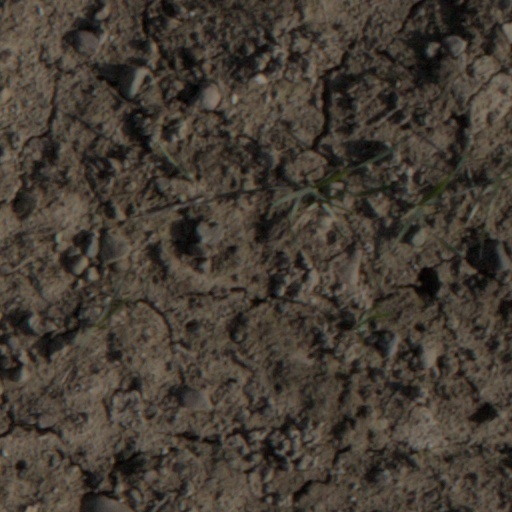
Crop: wheat